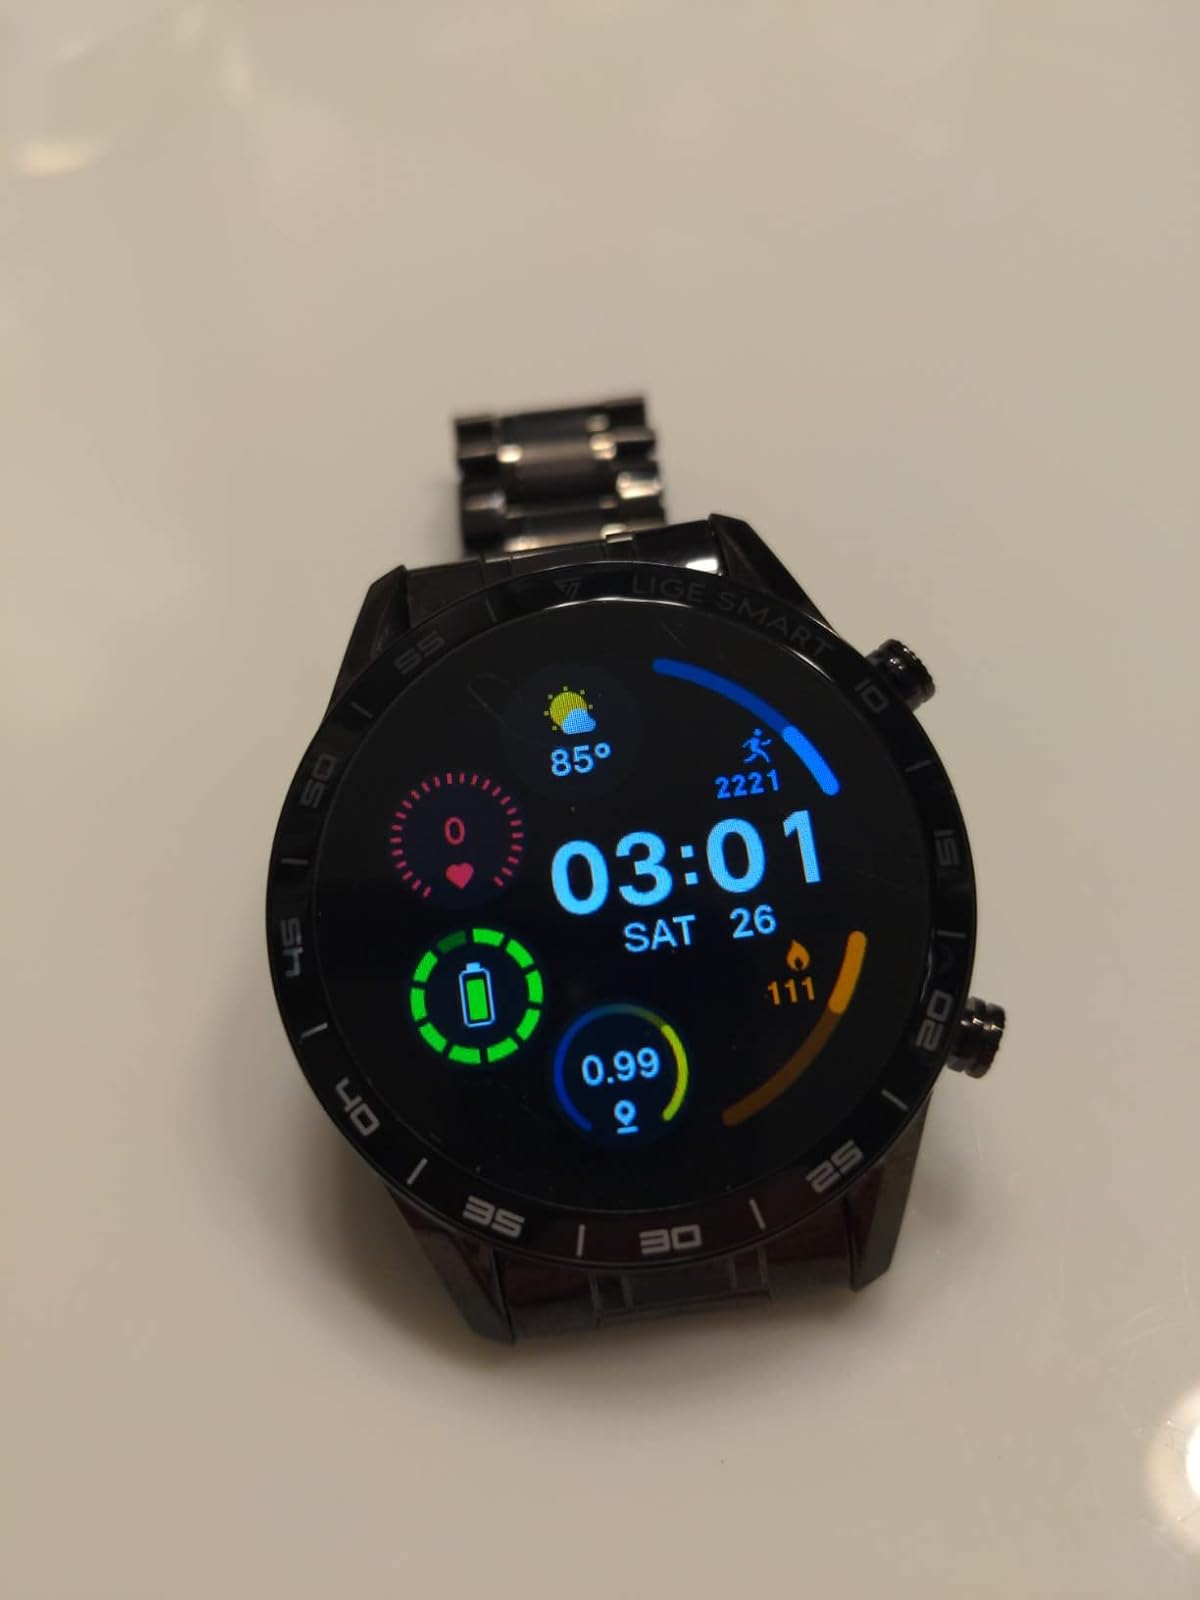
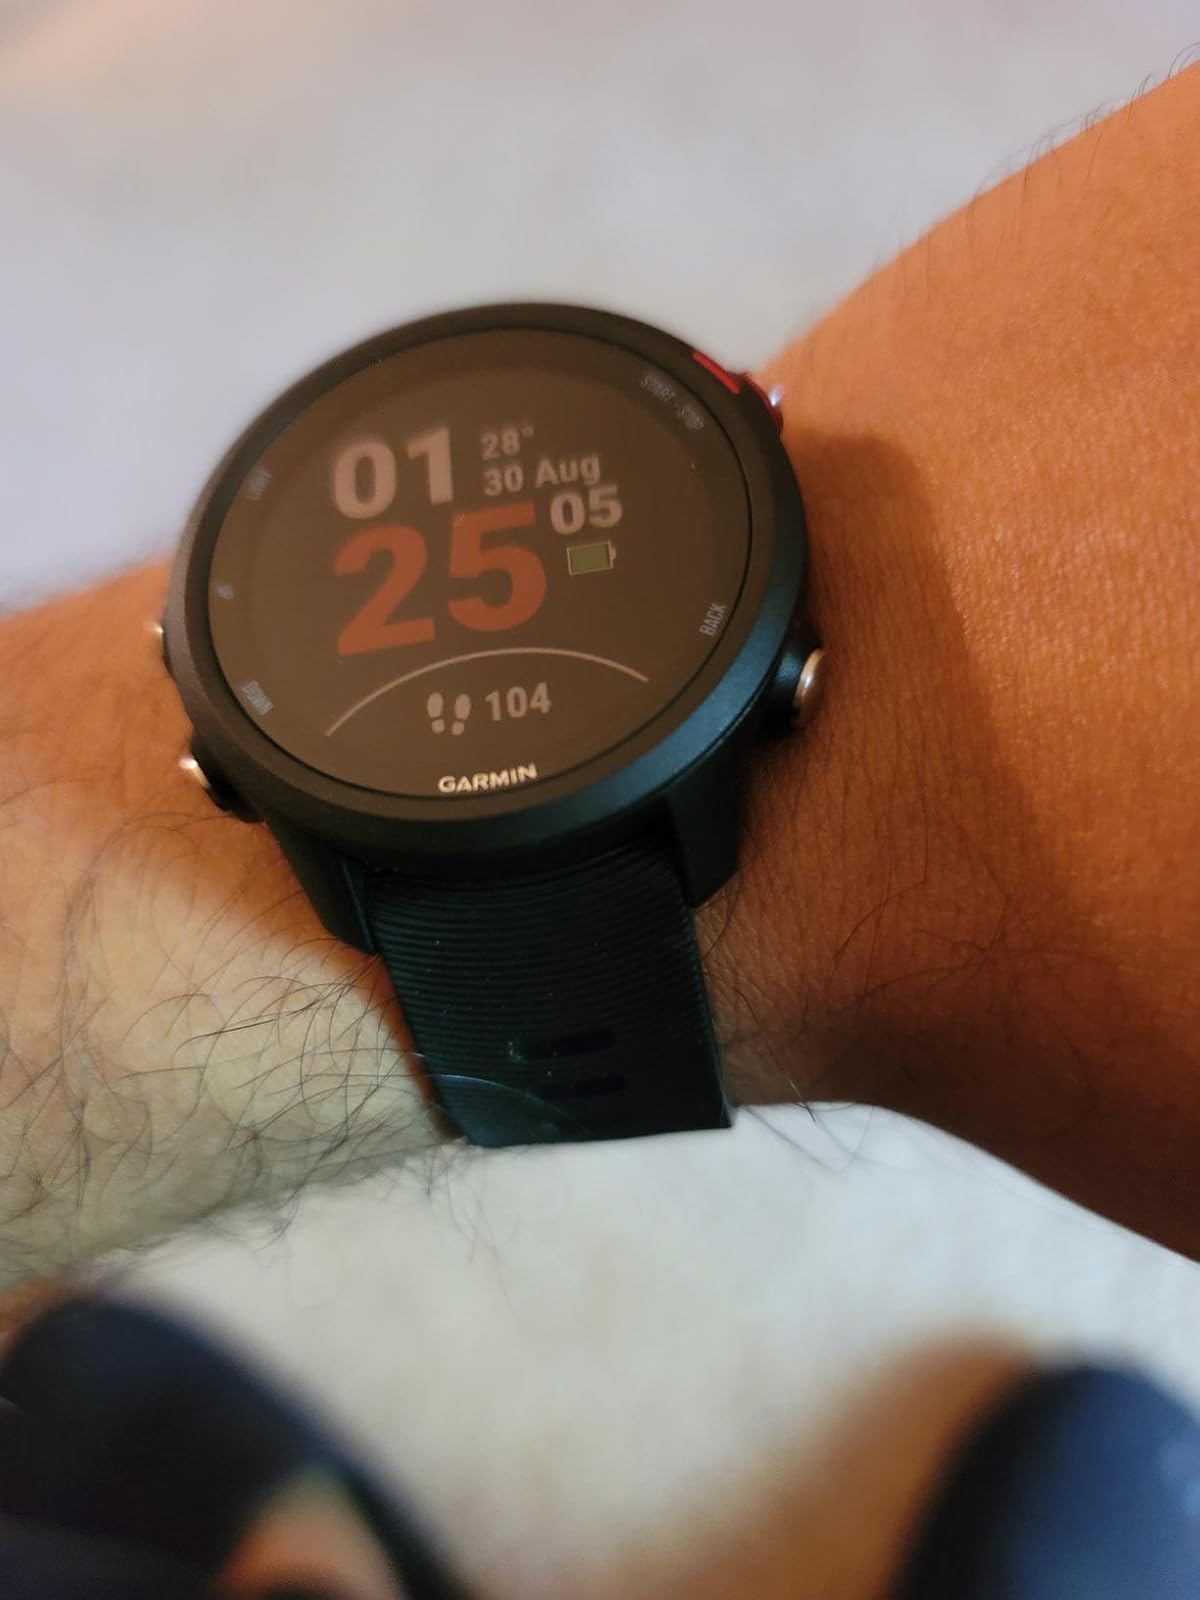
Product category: smartwatch
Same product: no